Skatebird

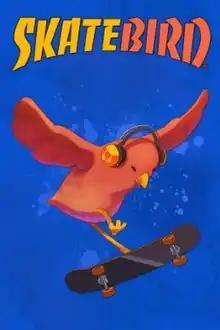

Skatebird is a skateboarding video game developed by American studio Glass Bottom Games. It was released for Microsoft Windows, macOS, Linux, Nintendo Switch, Xbox One and Amazon Luna on September 16, 2021. Versions for the PlayStation 4 and PlayStation 5 were later released in 2023.